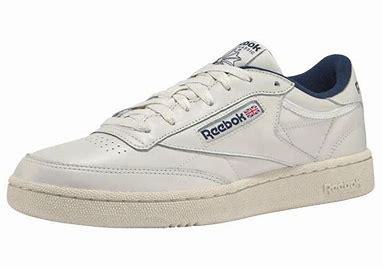
Brand: Reebok
Model: Club C 85 Mu